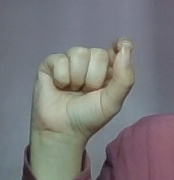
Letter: fa